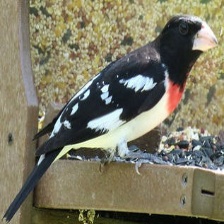
Species: ROSE BREASTED GROSBEAK
Scientific name: PHEUCTICUS LUDOVICIANUS